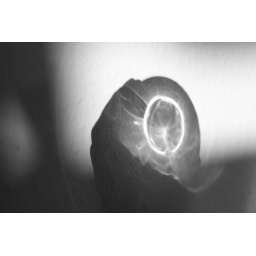
glass + light in black and white